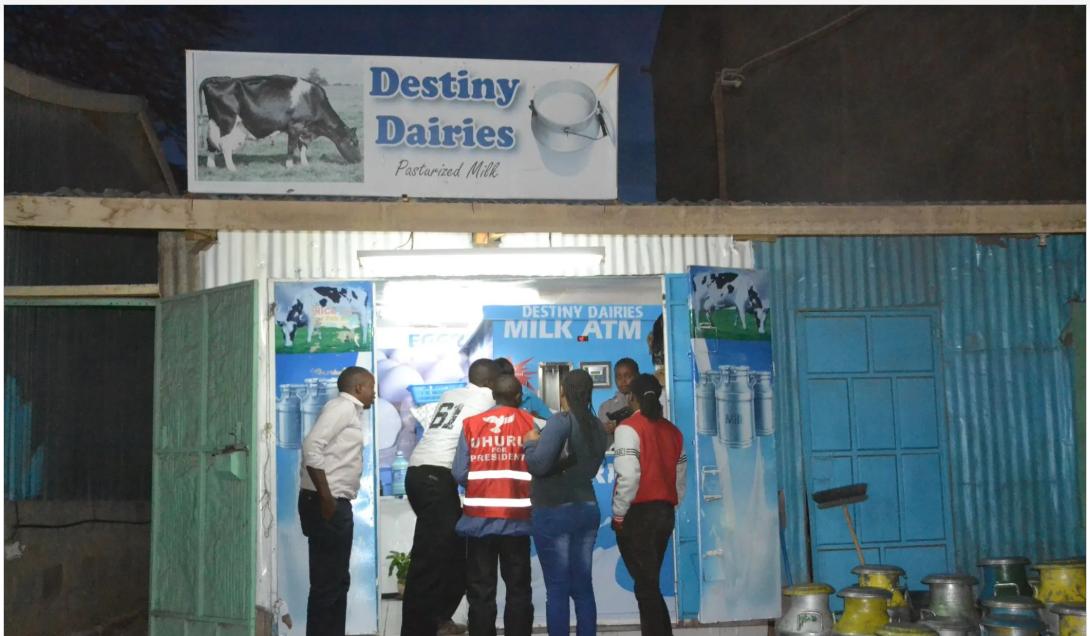
Hapa wanauza maziwa na inaitwa Destiny Dairies. Wamechora picha ya ng'ombe na maziwa hapo juu  kuonyesha ya kwamba kuna biashara inaendelea hapo Hapo mbele kuna mitungi, kuna watu wengi ambayo wamepanga foleni ili waweze kuhudumiwa na mtu huyo.